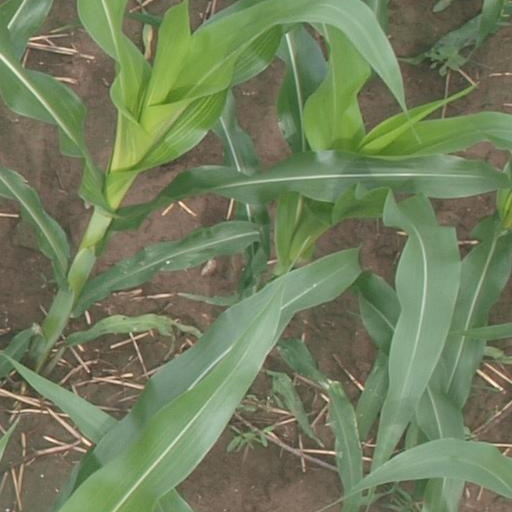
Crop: maize; corn